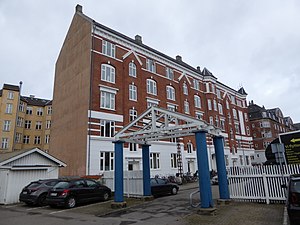
Vulkangade
Den blå port set fra Bagergården.
Vulkangade er en lille gade på Ydre Nørrebro i Mimersgadekvarteret. Vulkangade er en blindtarm af Vølundsgade, der skifter navn efter at have krydset Nannasgade.